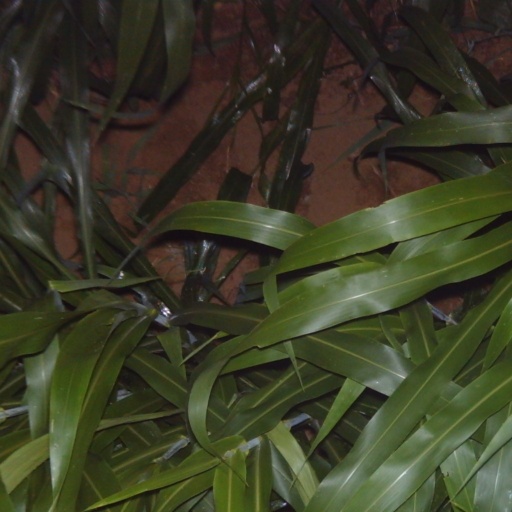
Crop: sorghum